Secreto de confesión (film)

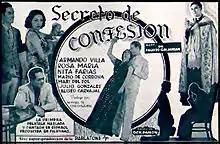

Secreto de Confesión was the first Filipino film in the Spanish language, presented at the time as "la primera película hablada y cantada en español producida en Filipinas" ("the first film spoken and sung in Spanish in the Philippines").